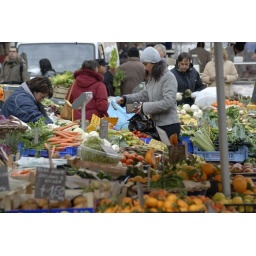
This is one of the most ancient fruit and vegetable market in Rome